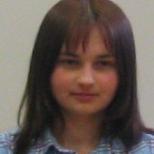
Age: 21